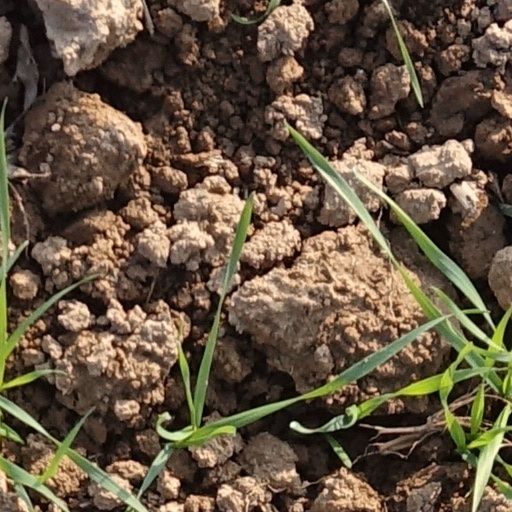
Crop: wheat